Craven Arms railway station

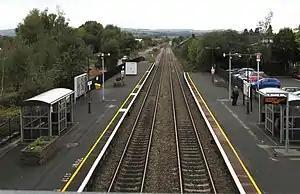
Craven Arms railway station, looking north

Craven Arms railway station serves the town of Craven Arms, in Shropshire, England. Until 1974, it was known as "Craven Arms and Stokesay", after the nearby coaching inn (the town having not come into being prior to the arrival of the railways) and the historic settlement of Stokesay to the south. It is situated at the junction of the Welsh Marches Line and the Heart of Wales Line, south of Shrewsbury. All passenger trains calling at the station are operated by Transport for Wales, which also manages it.